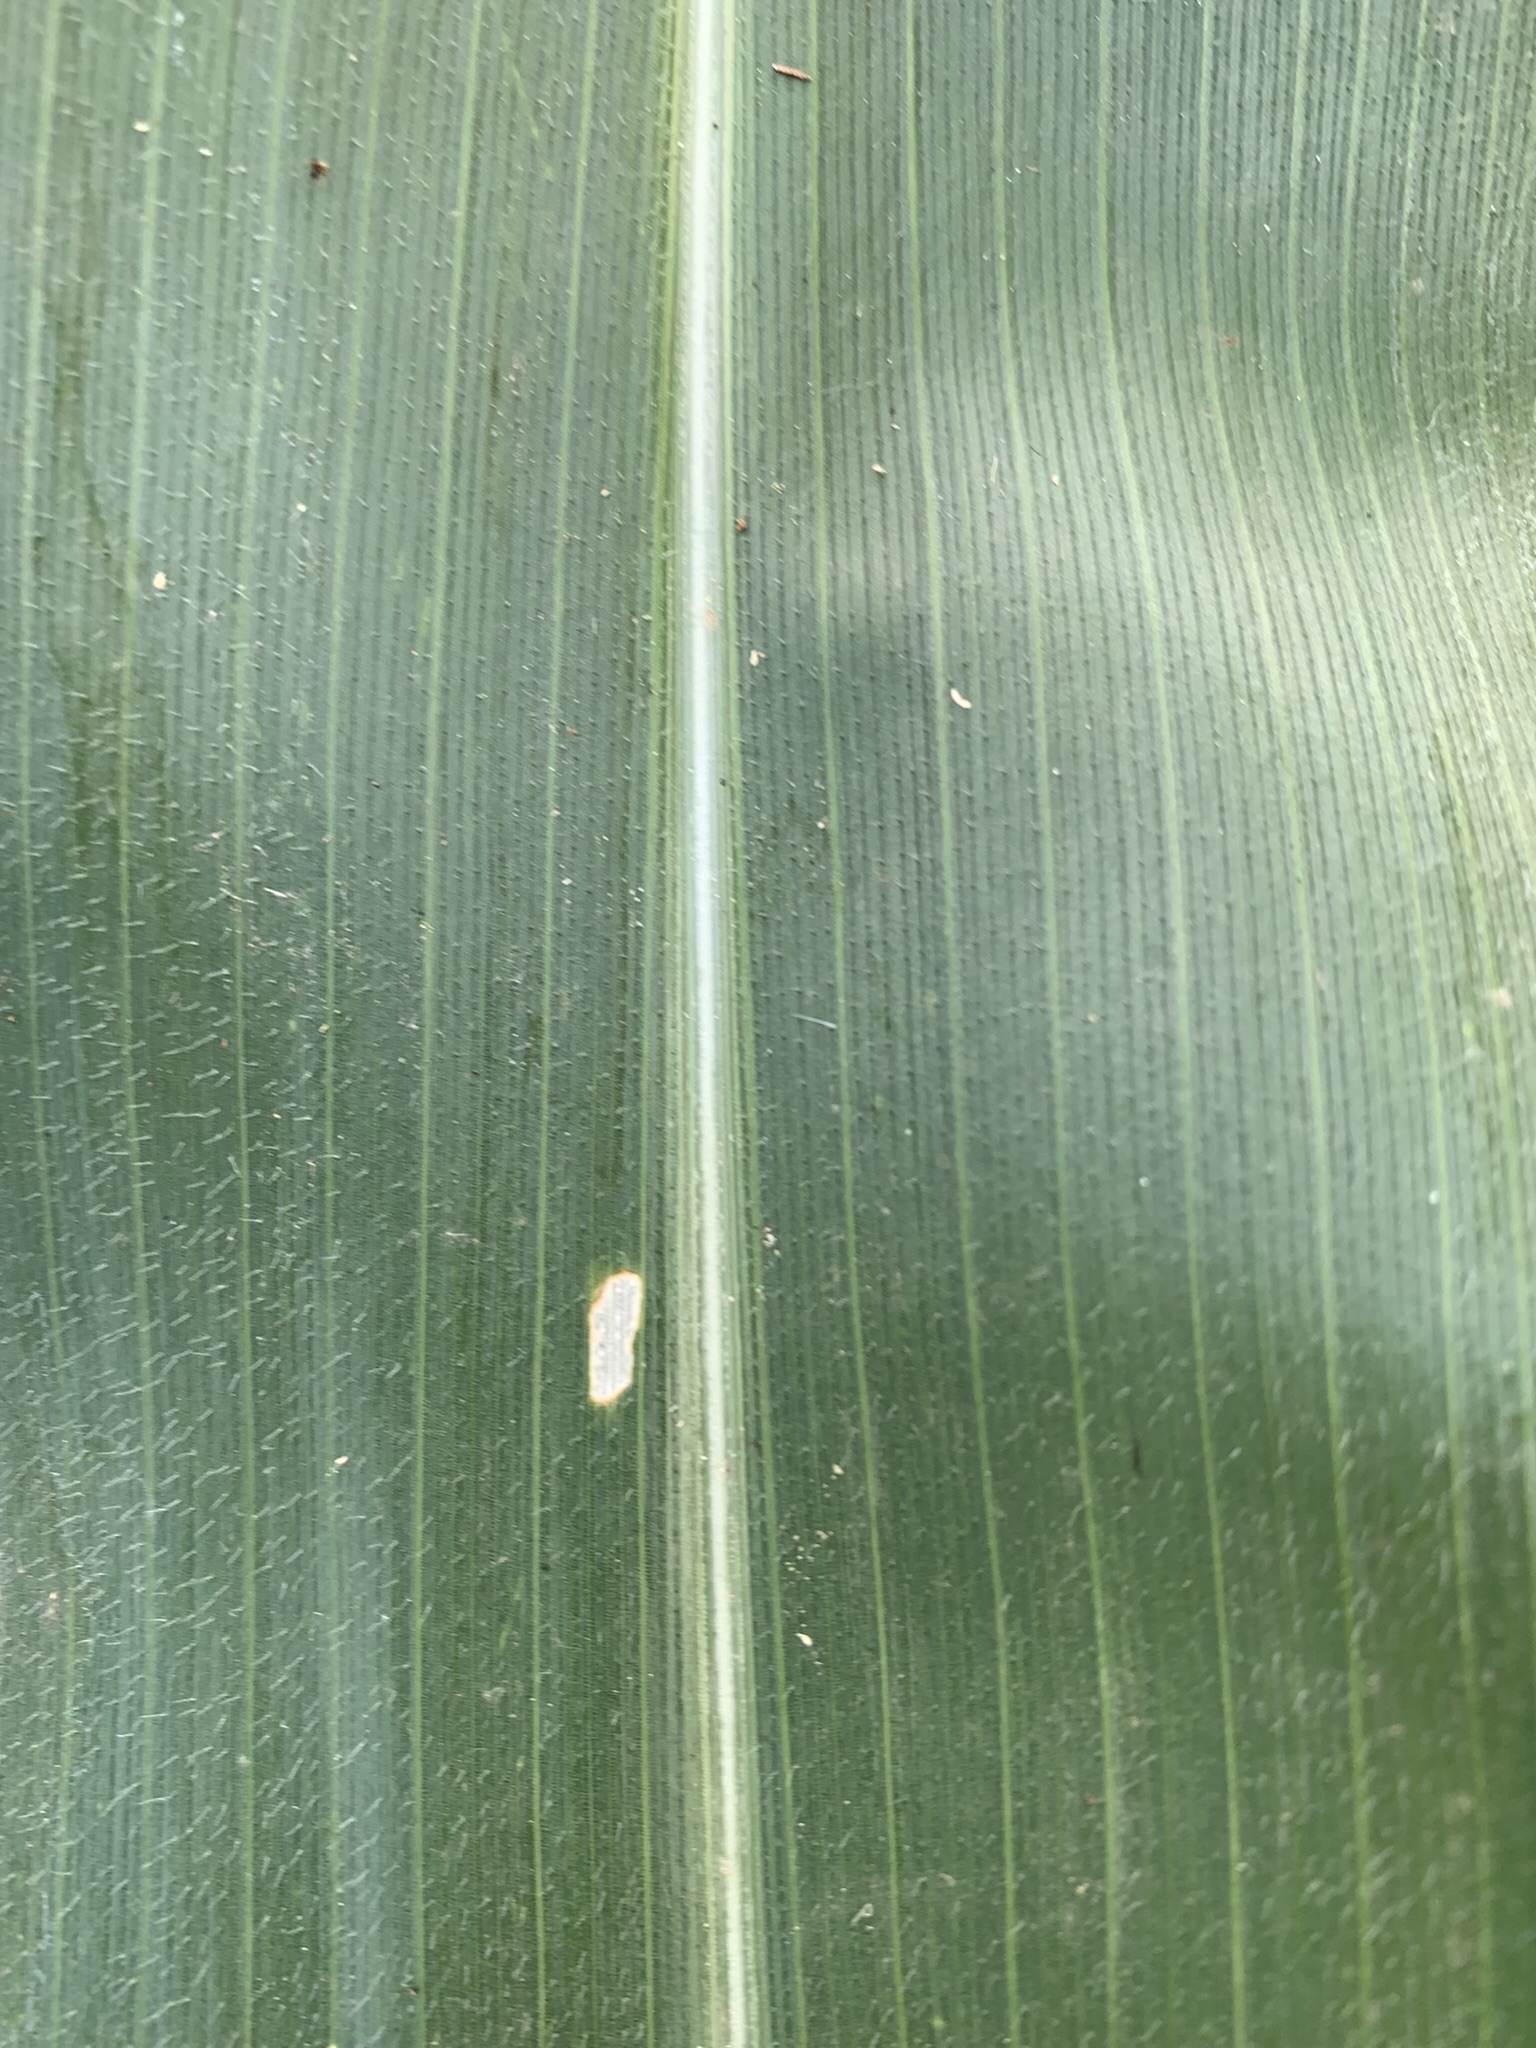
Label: Healthy